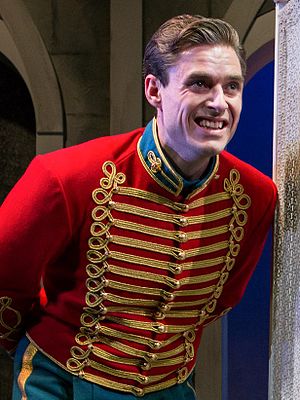
Johannes Nymark
Johannes Nymark som Fernand de Champlatreux i Frøken Nitouche, 2016.
Johannes Nymark er en dansk skuespiller og sanger. Han har bl.a. spillet med i flere film og spillet med i flere musicals. I 2014 deltog han i Vild med dans og sluttede på en andenplads. Han var med i velgørenhedsgruppen Lighthouse X, der med sangen "Soldiers of Love" i 2016 vandt det danske melodigrandprix.